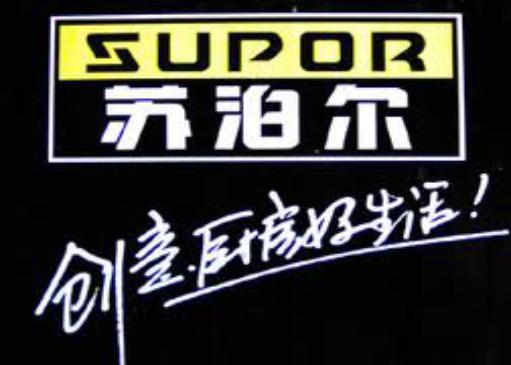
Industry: Electronic